Avenger (1981 video game)

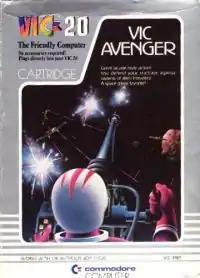

Avenger is a "Space Invaders" clone published on cartridge by Commodore in 1981 for the VIC-20. The game uses multicolor graphics and supports keyboard or joystick control. The player starts with three bases (lives) and gets a new base at 1500 points.